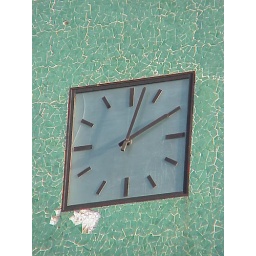
Close up view of the crazy crackle effect of the green tiles on the clock tower of the Municipality Building in Asmara, Eritrea.